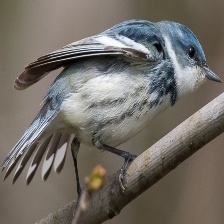
Species: CERULEAN WARBLER
Scientific name: SETOPHAGA CERULEA